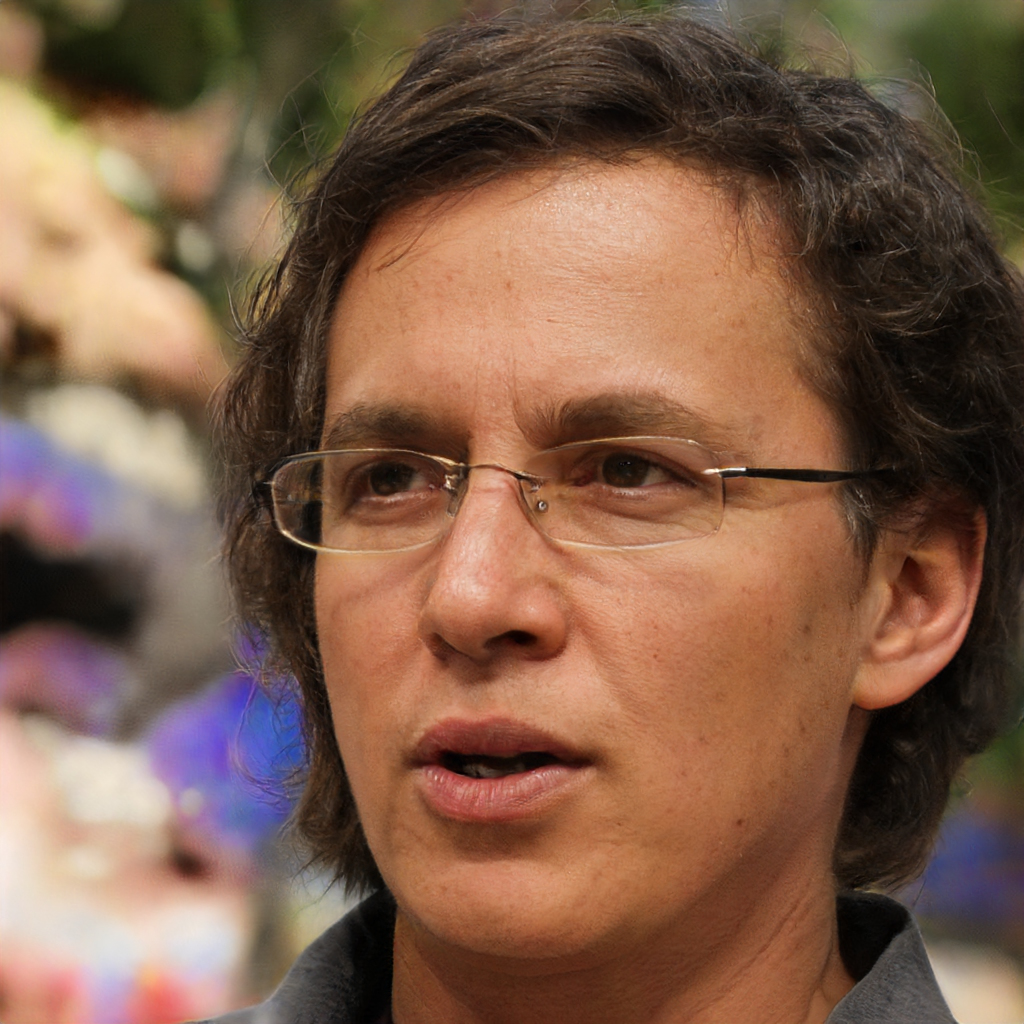
Gender: Male